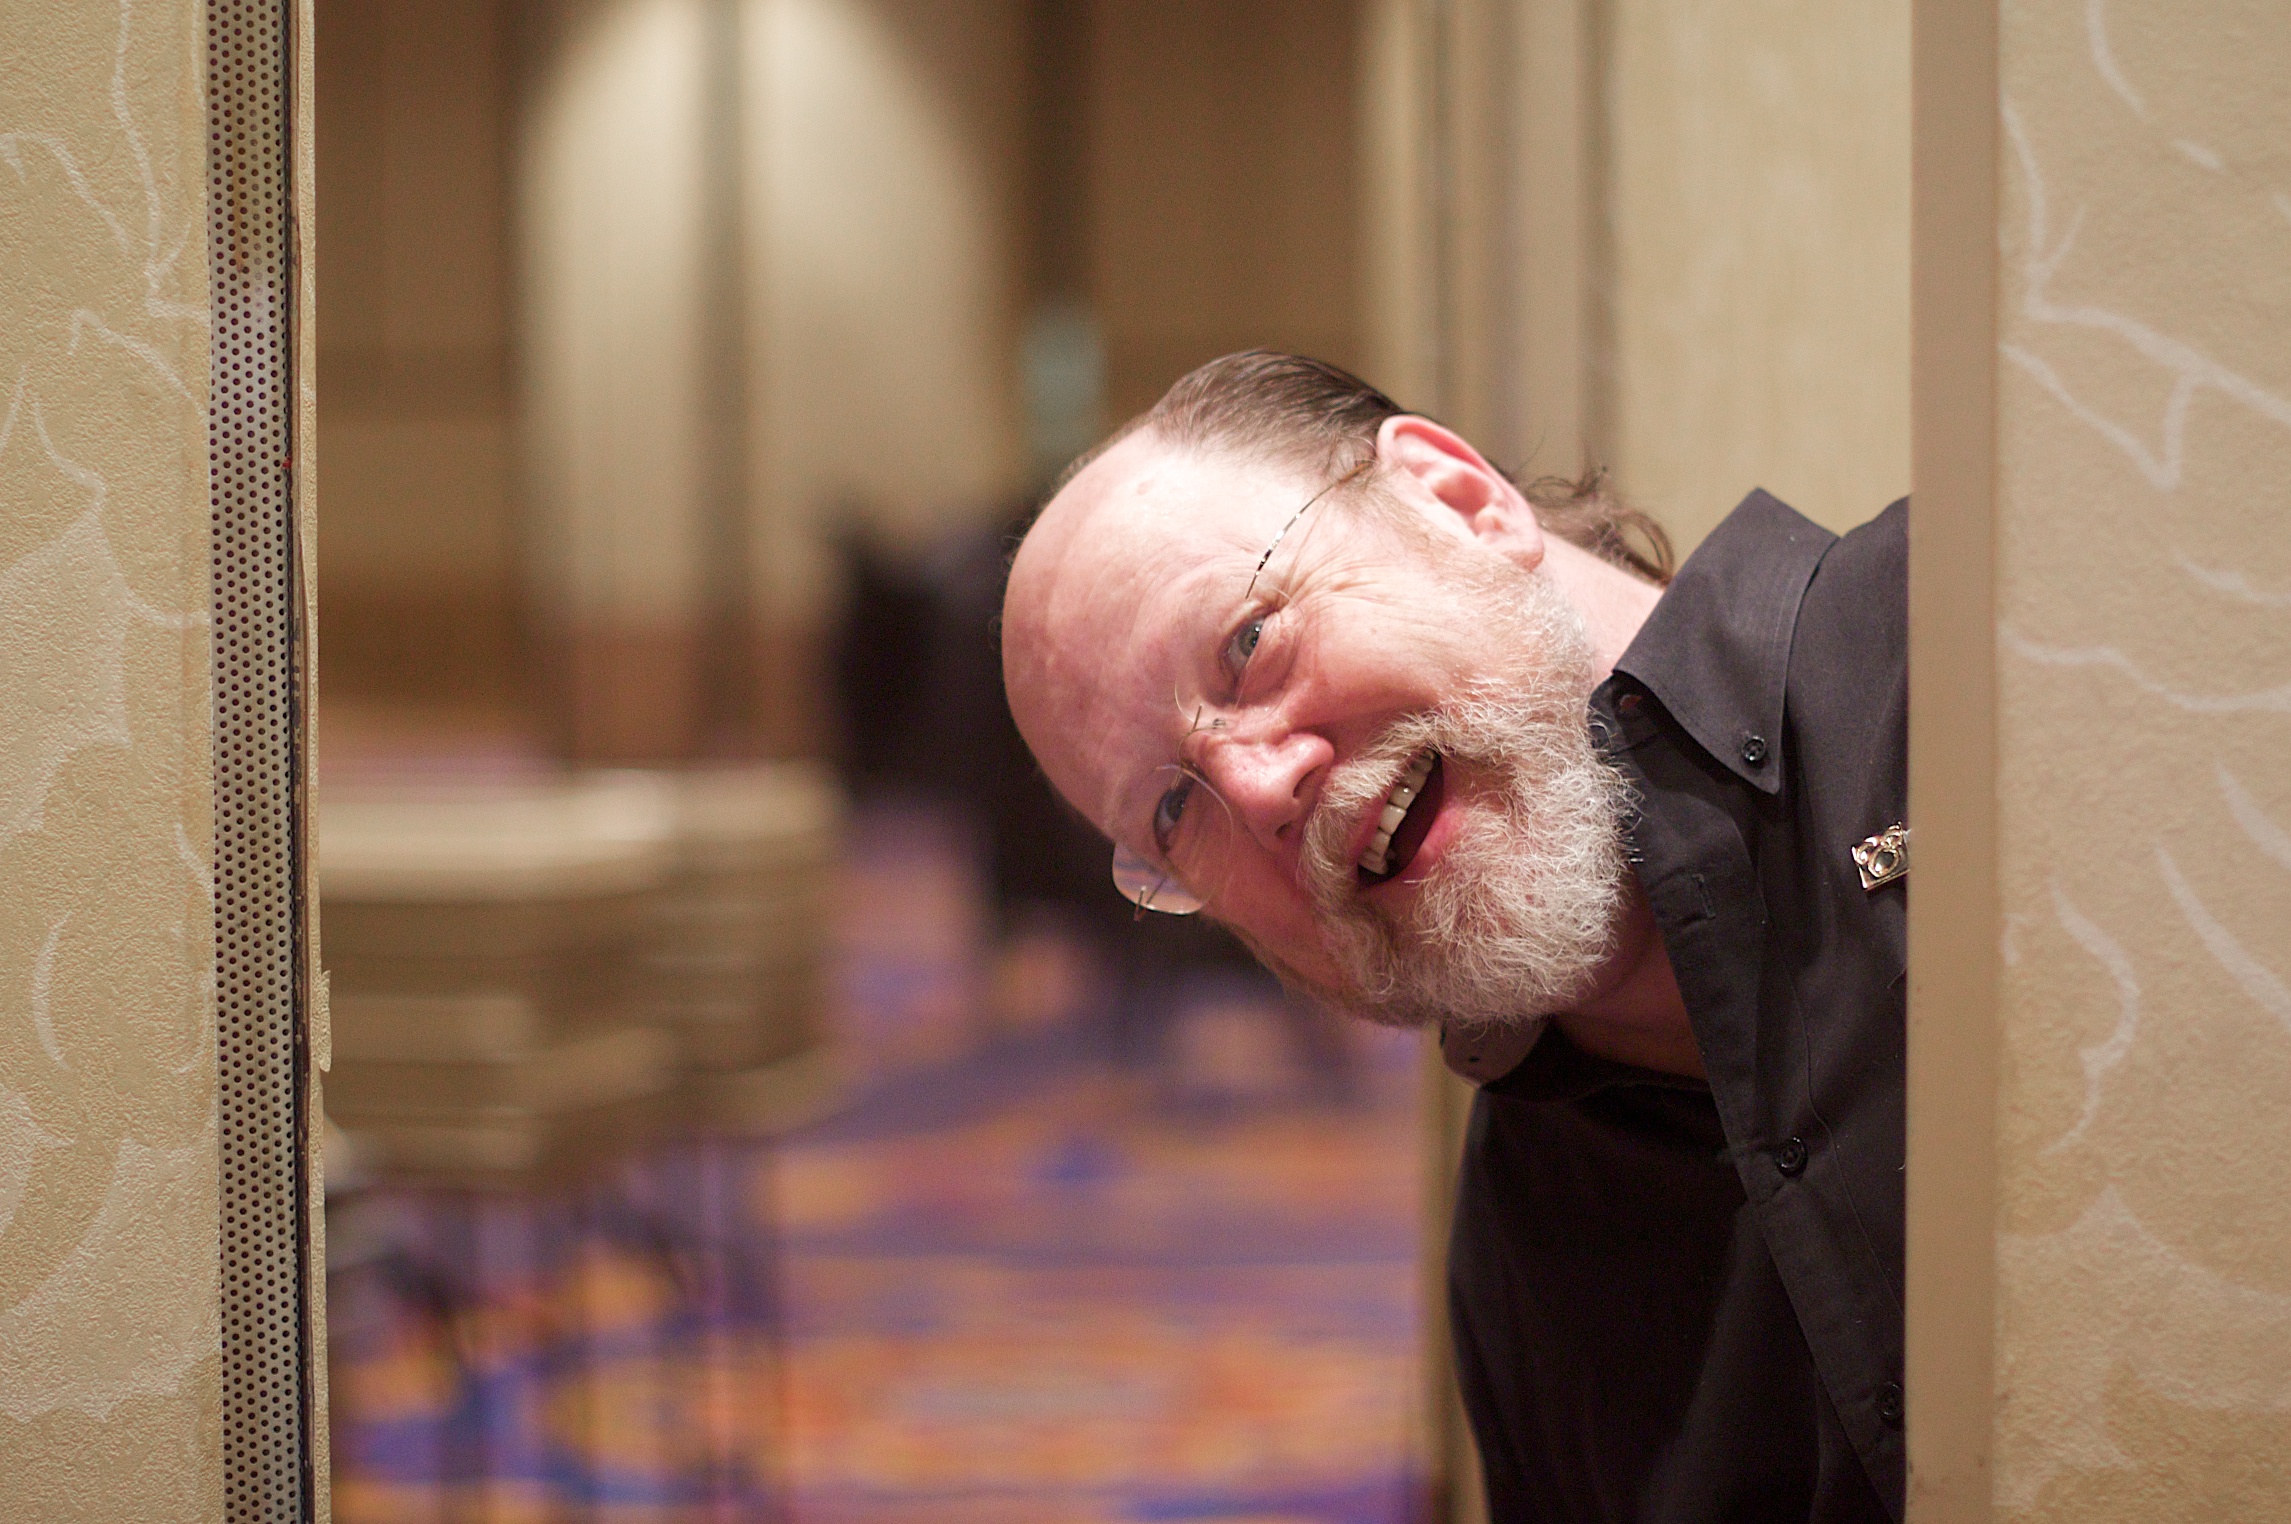
man, person, photography, male, portrait, ceremony, photograph, nmc2010